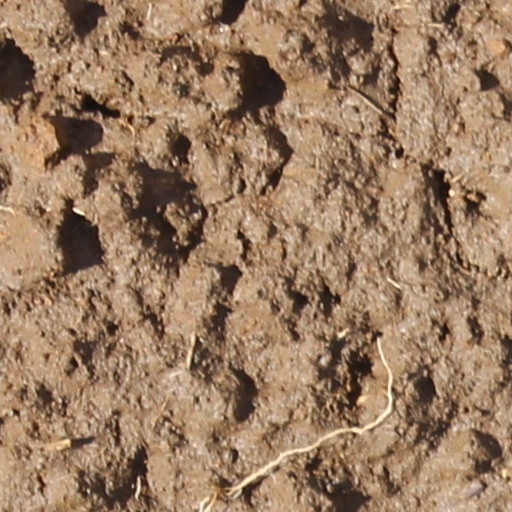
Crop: wheat